Central nervous system cavernous hemangioma

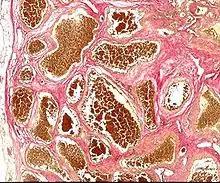

Cerebral cavernous malformation (CCM) is a cavernous hemangioma that arises in the central nervous system. It can be considered to be a variant of hemangioma, and is characterized by grossly large dilated blood vessels and large vascular channels, less well circumscribed, and more involved with deep structures, with a single layer of endothelium and an absence of neuronal tissue within the lesions. These thinly walled vessels resemble sinusoidal cavities filled with stagnant blood. Blood vessels in patients with cerebral cavernous malformations (CCM) can range from a few millimeters to several centimeters in diameter. Most lesions occur in the brain, but any organ may be involved.